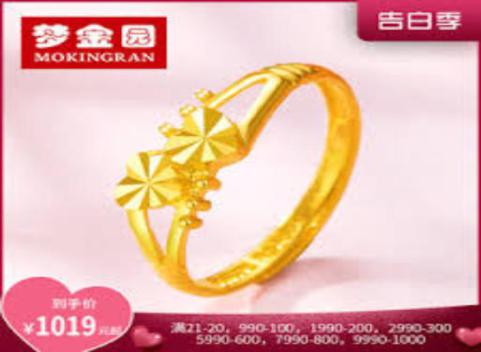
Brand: mokingran
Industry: Necessities